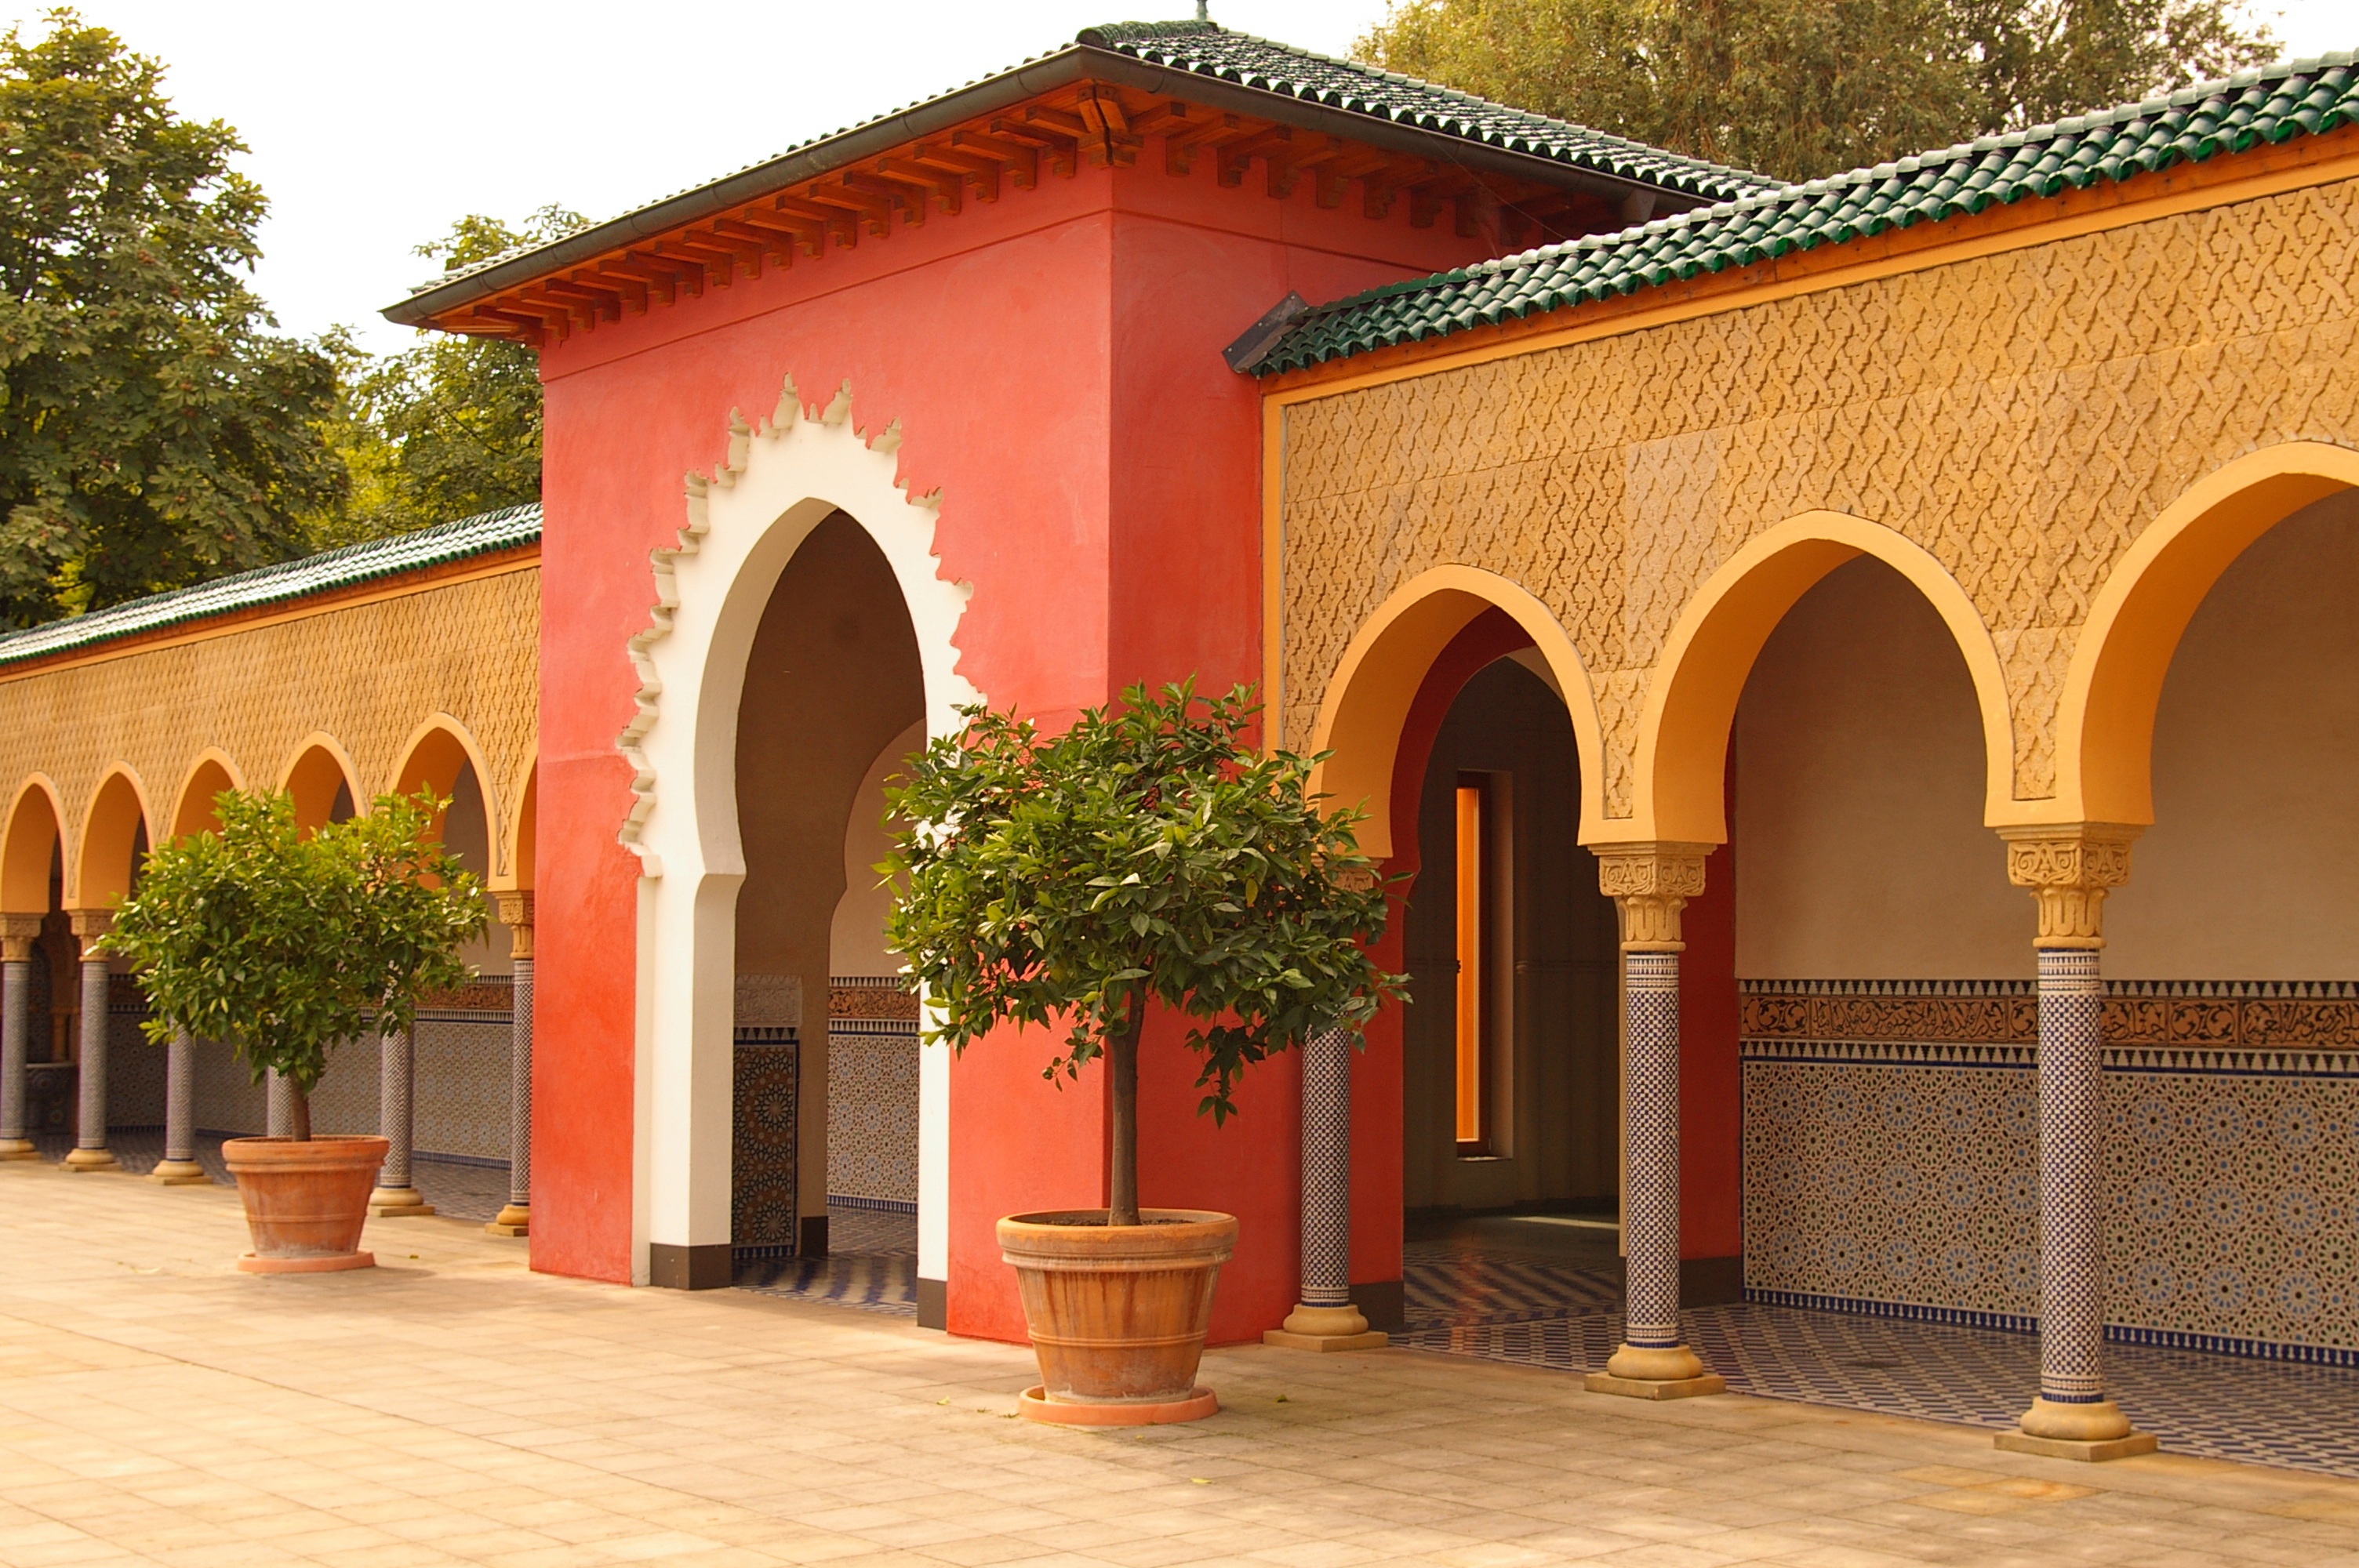
architecture, structure, villa, building, palace, arch, pattern, facade, property, chapel, colorful, place of worship, ornament, courtyard, temple, arches, monastery, shrine, berlin, synagogue, culture, arcade, estate, oriental, columnar, hacienda, artfully, gardens of the world, oriental garden, oriental tiles